Lake Sils

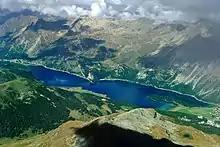
View of Lake Sils from Piz Corvatsch

The wooded Chastè peninsula extends into the lake at its north-eastern end. At the end of the peninsula there is a plaque to Friedrich Nietzsche with a passage from "Thus Spoke Zarathustra". Near the peninsula is located the wooded island of Chaviolas, the largest in Lake Sils. Annually, in winter, the cross-country Engadin Skimarathon crosses the lake, starting at its edge in the Maloja Palace.